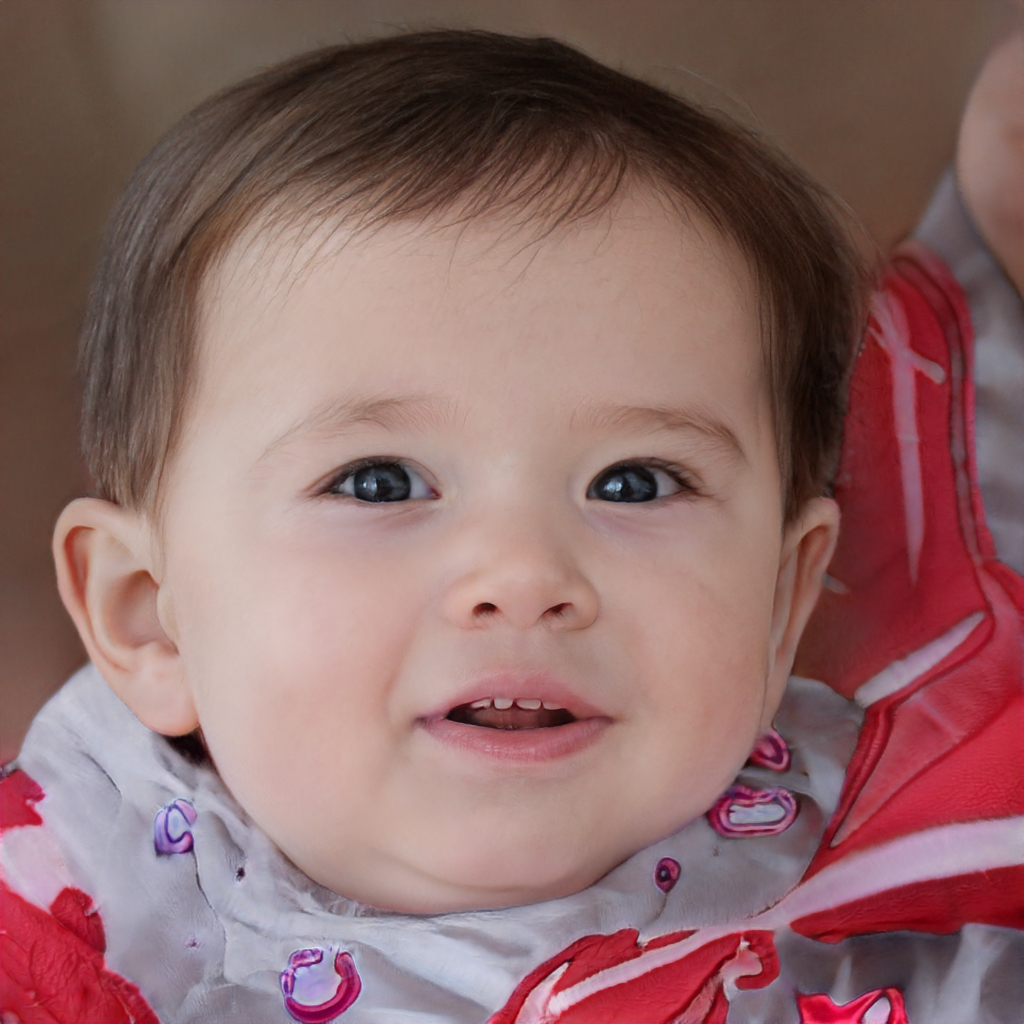
Portrait style: Real Portrait